Richard Dering

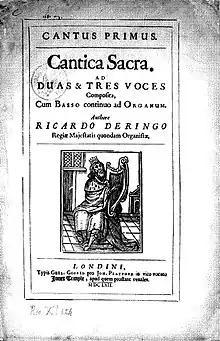
John Playford's 1662 edition of Richard Dering "Cantica Sacra I"

Richard Dering ("c." 1580–1630) — also Deering, Dearing, Diringus, etc. — was an English Renaissance composer during the era of late Tudor music. He is noted for his pioneering use of compositional techniques which anticipated the advent of Baroque music in England. Some of his surviving choral works are part of the repertoire of Anglican church music today.